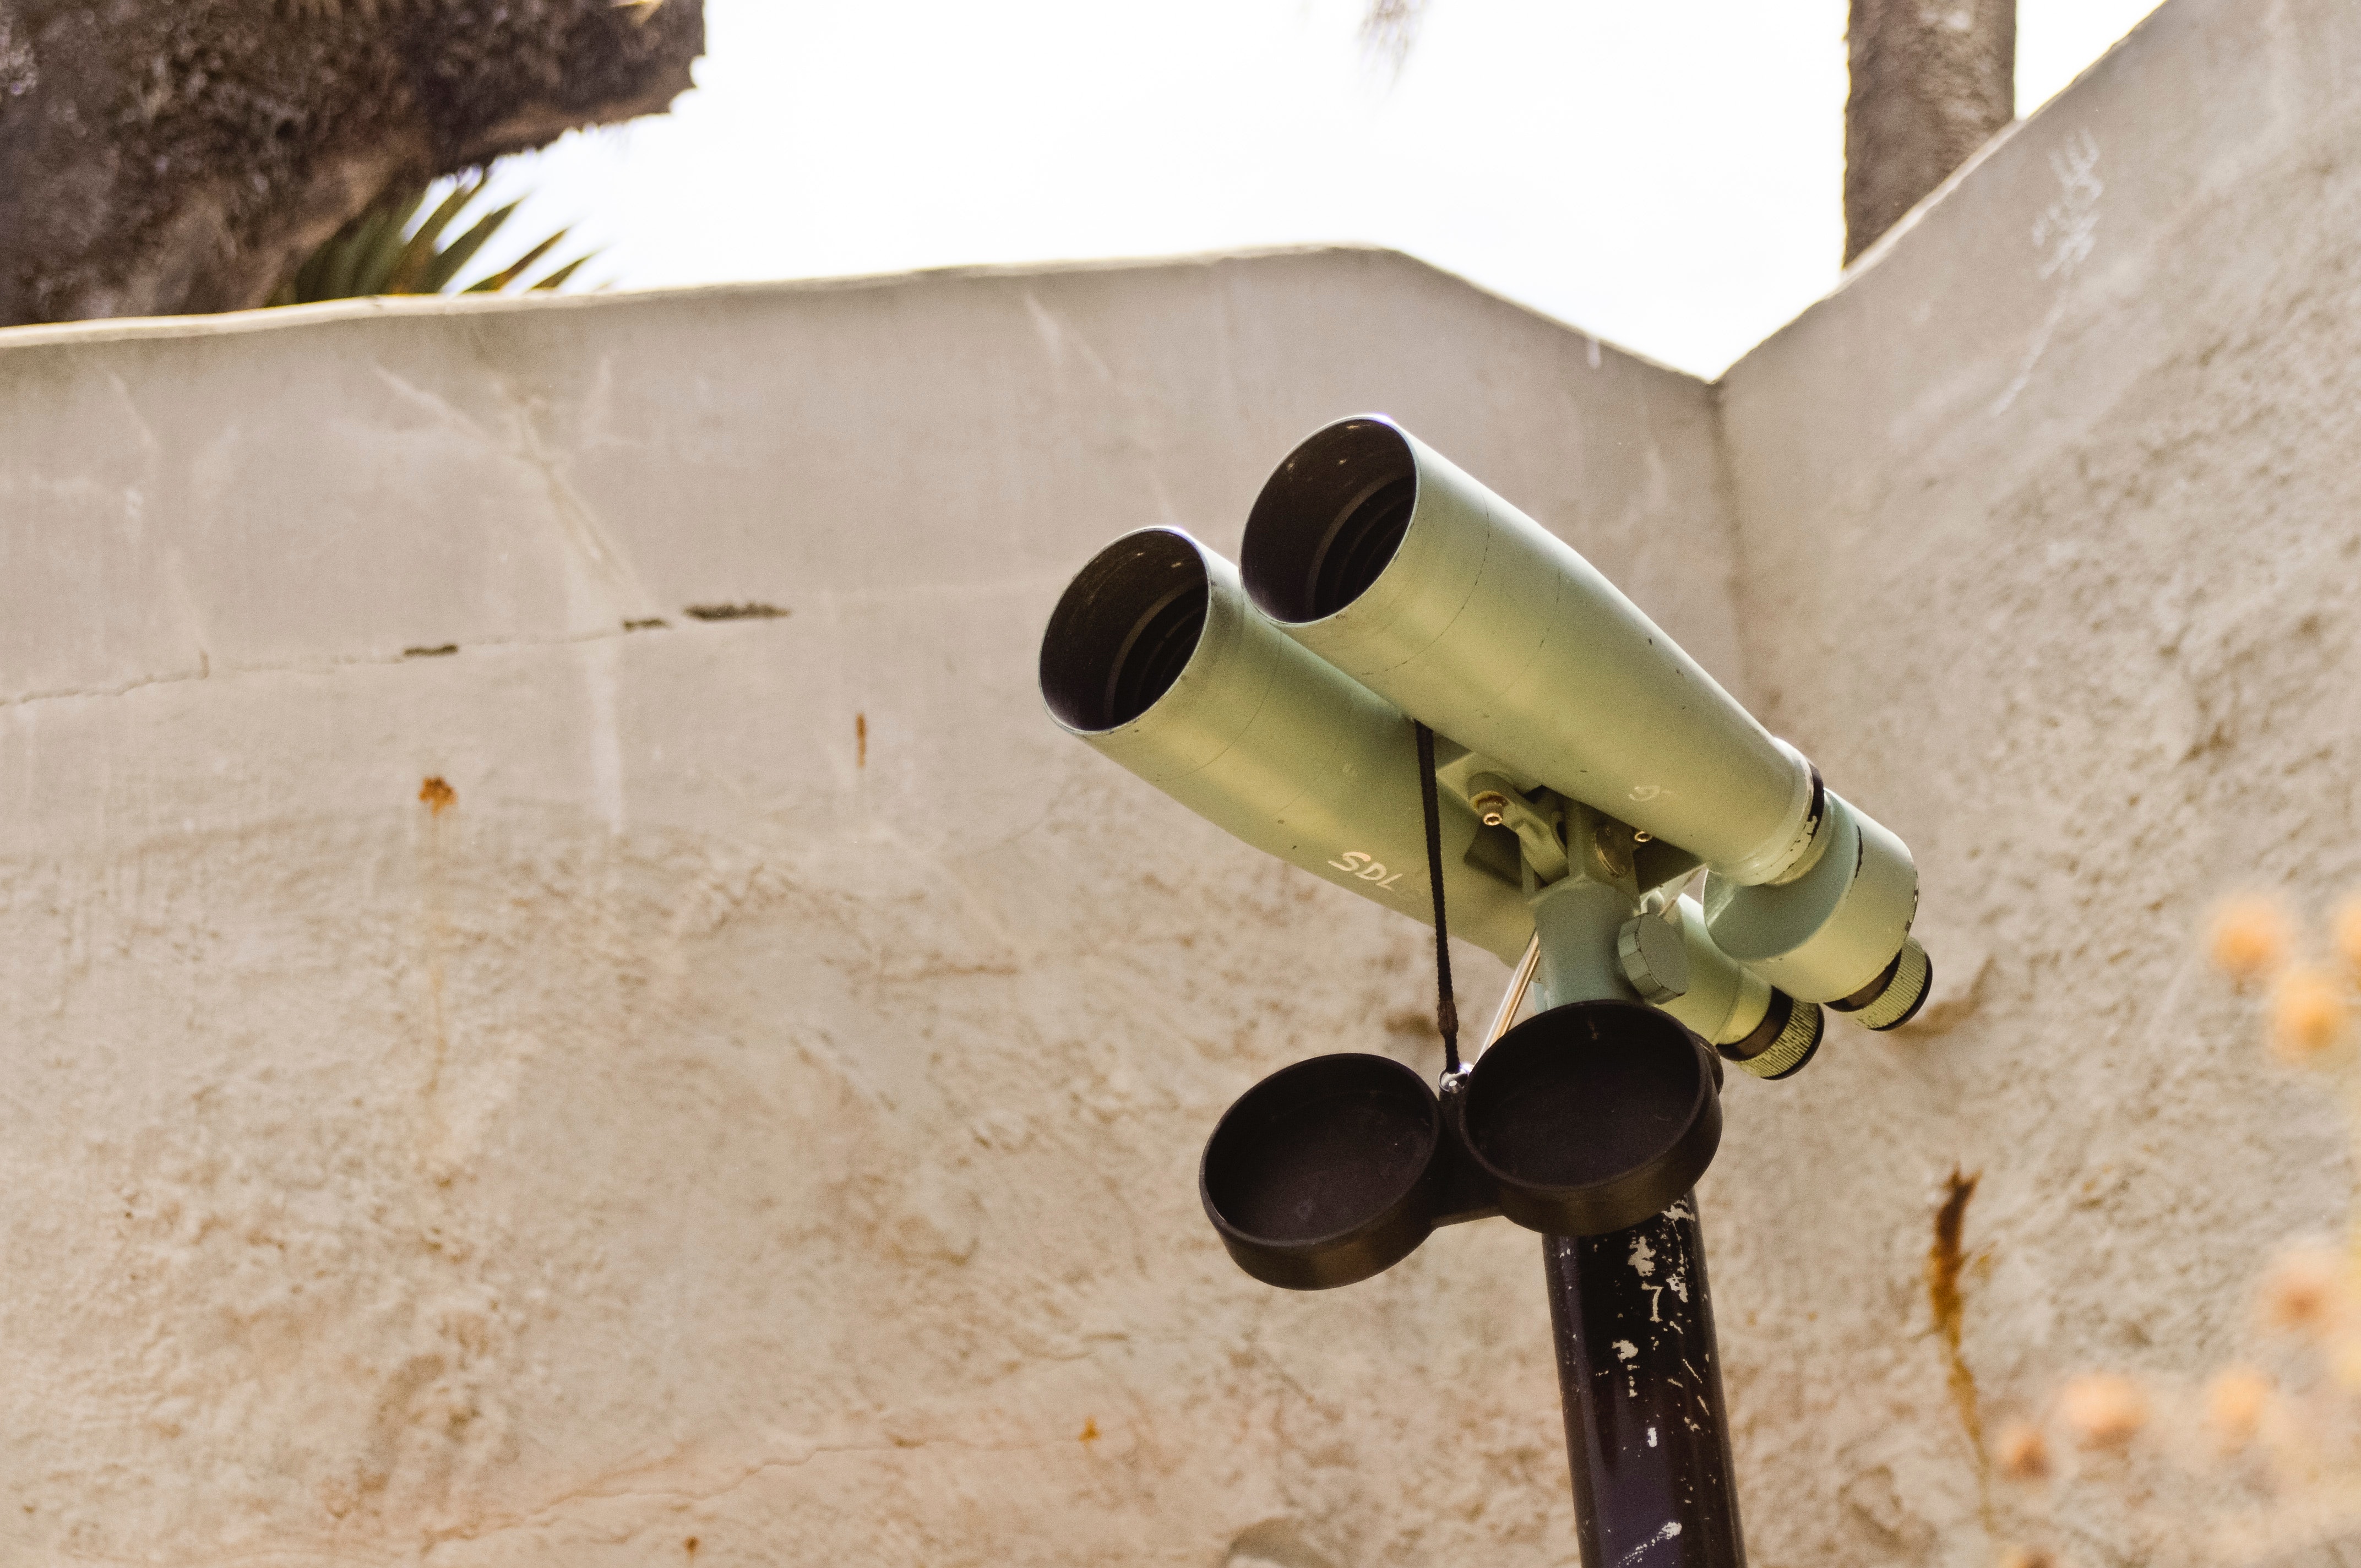
pipe